Puhinui Reserve

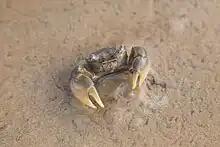
A tunnelling mud crab, endemic to New Zealand, observed in the Manukau Harbour close to the Puhinui Reserve

The reserve is the largest area of saltmarsh remaining on the Manukau Harbour, situated on the estuarine transitional zone between the freshwater Puhinui Creek and the saltwater Manukau Harbour. The sandflats, mangroves and shellbanks support populations of the buff-banded rail and the New Zealand fernbird.